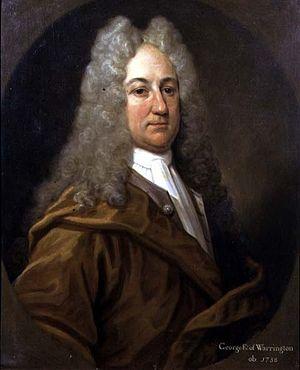
George Booth, 2ᵉ comte de Warrington, pair dans la pairie d'Angleterre et propriétaire terrien britannique, auteur de son pamphlet en faveur de l'autorisation du divorce et plus connu de sa collection célèbre d'argenterie.
Le titre de comte de Warrington est l'un des anciens comtés dans la pairie d'Angleterre, lié aux titres subsidiares de baron Delamer et de baronnet.